Harling (wall finish)

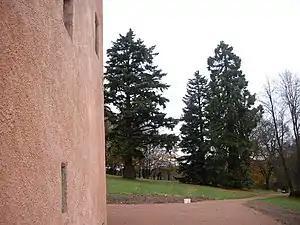
Close view of the harling at Craigievar Castle

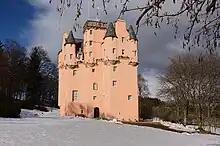
Craigievar Castle

Harling is a rough-cast wall finish consisting of lime and aggregate, known for its rough texture. Many castles and other buildings in Scotland and Ulster have walls finished with harling. It is also used on contemporary buildings, where it protects against the wet Scottish and Ulster climates and eliminates the need for paint.